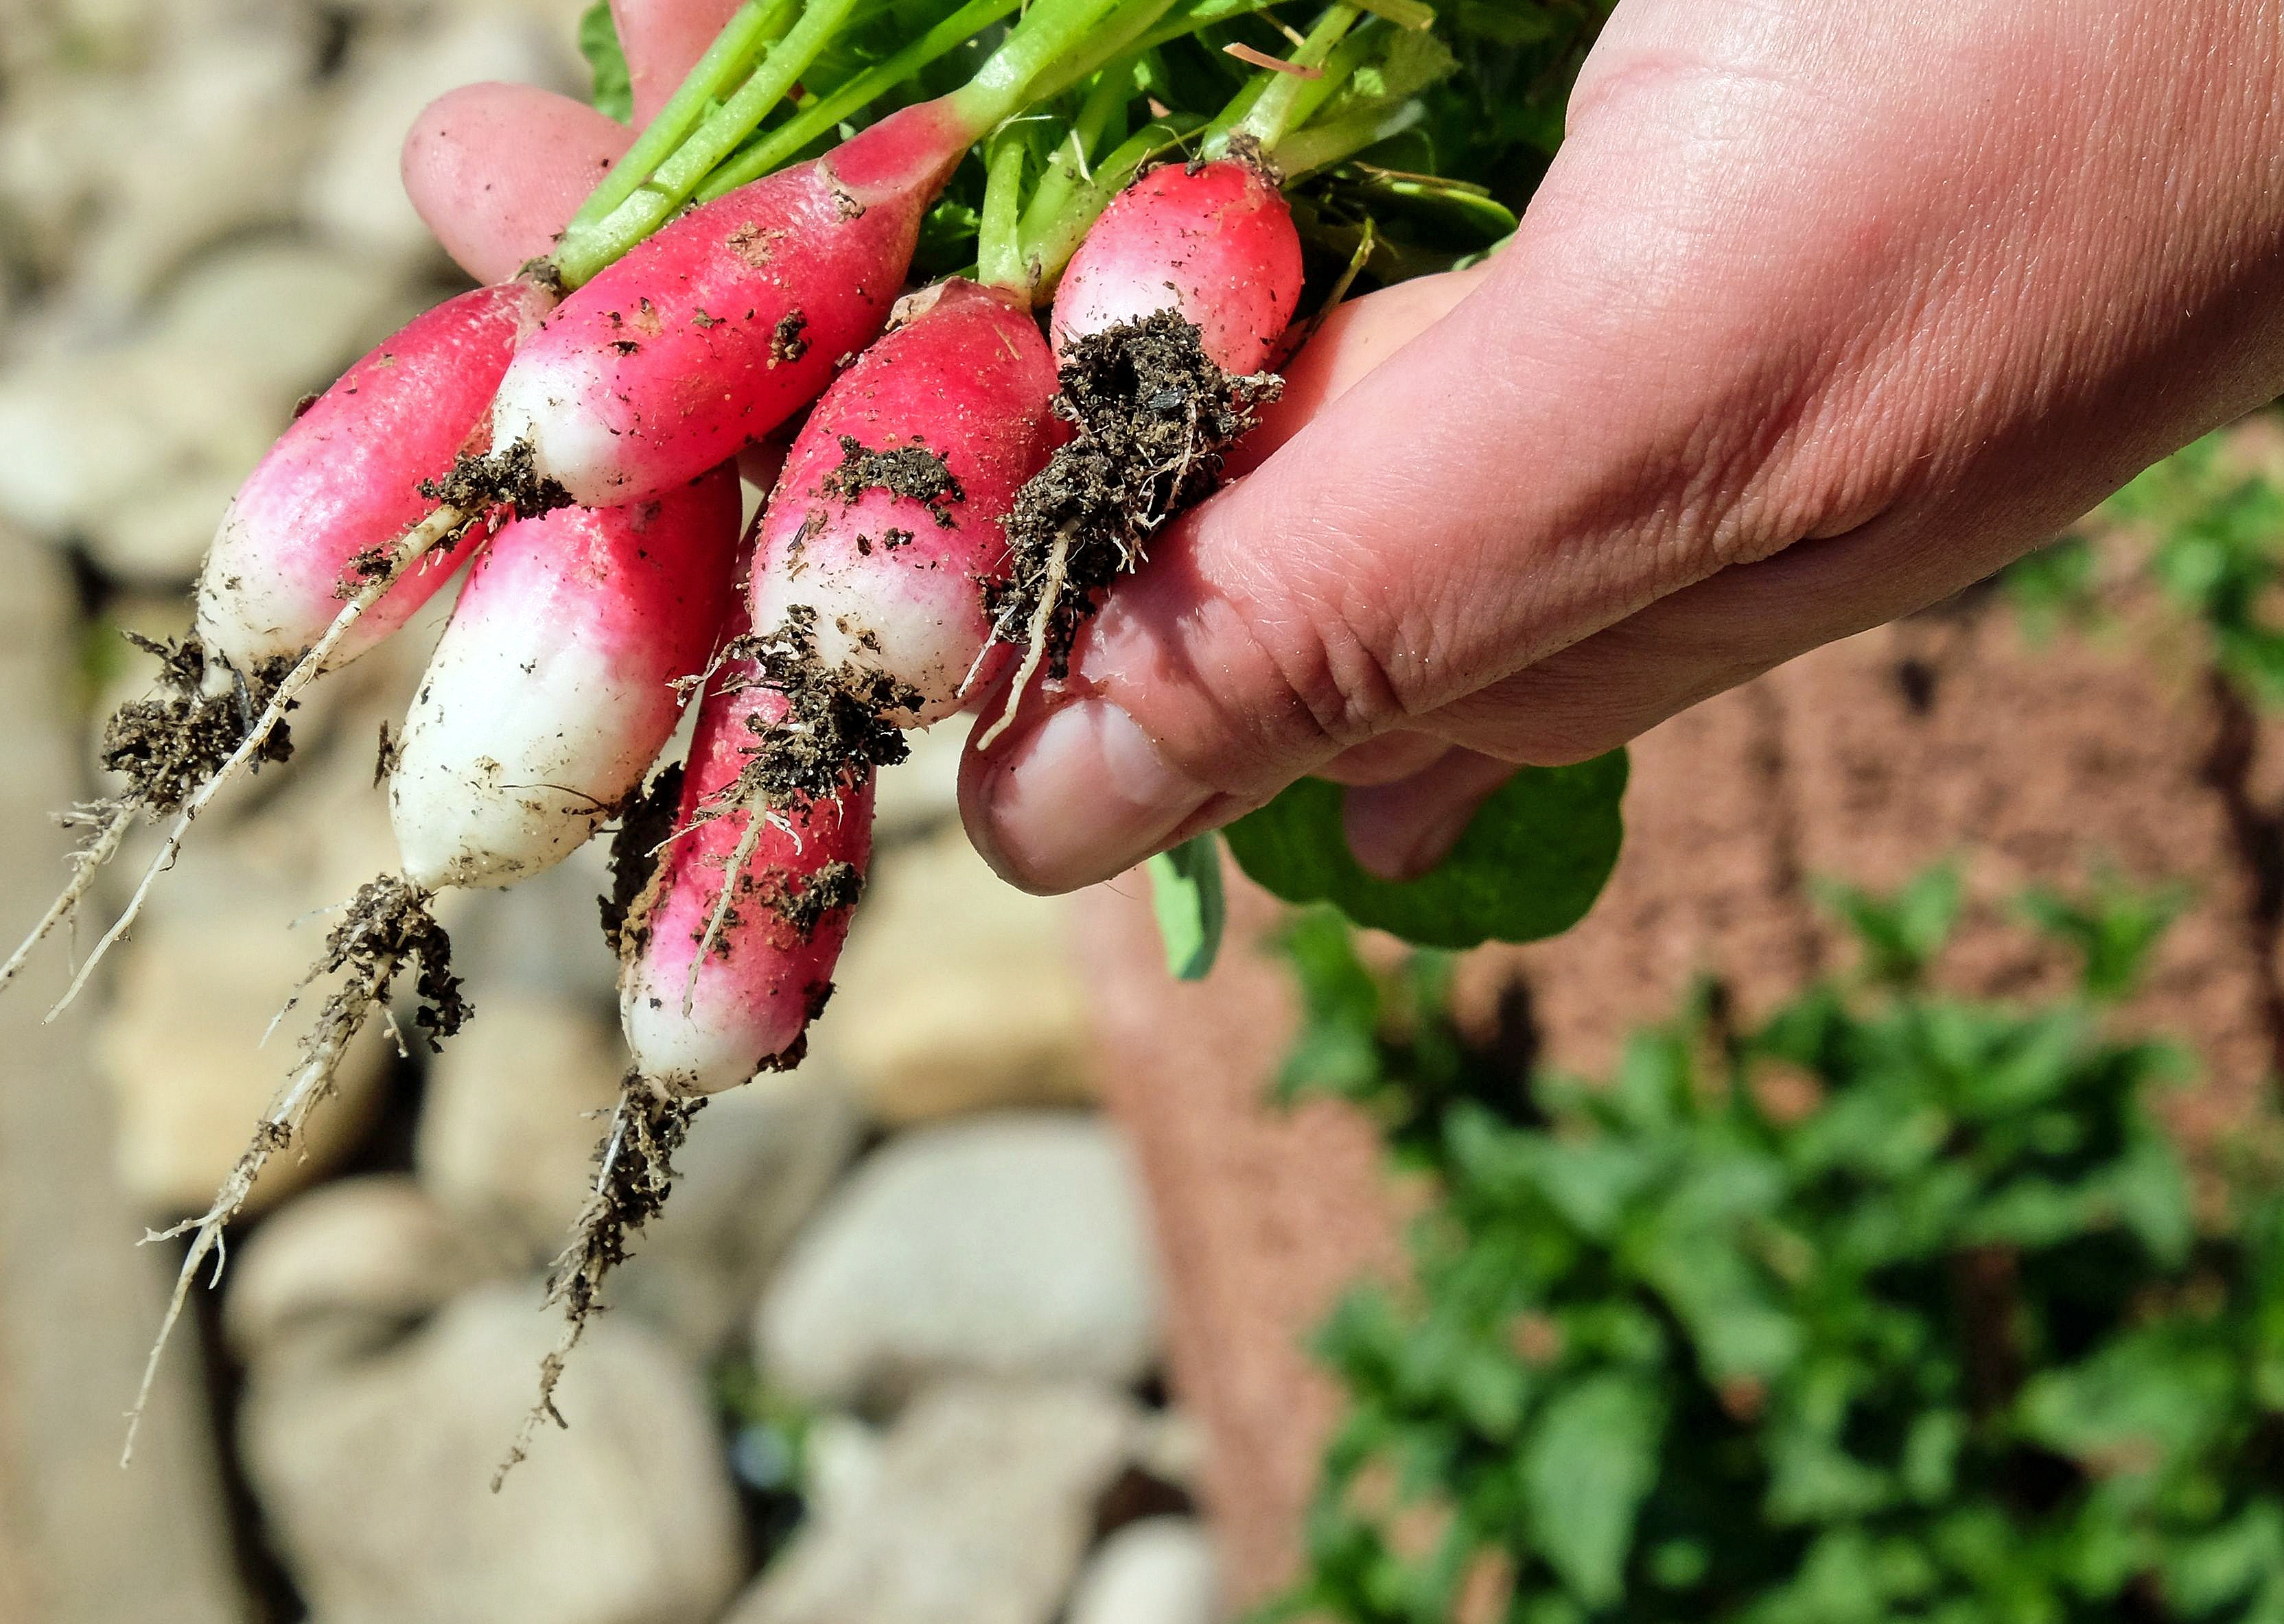
tree, nature, branch, blossom, plant, fruit, leaf, flower, food, spring, red, produce, vegetable, autumn, soil, botany, flora, radish, vegetarian, frisch, macro photography, vegetable garden, flowering plant, radischen, land plant